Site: brandenburg
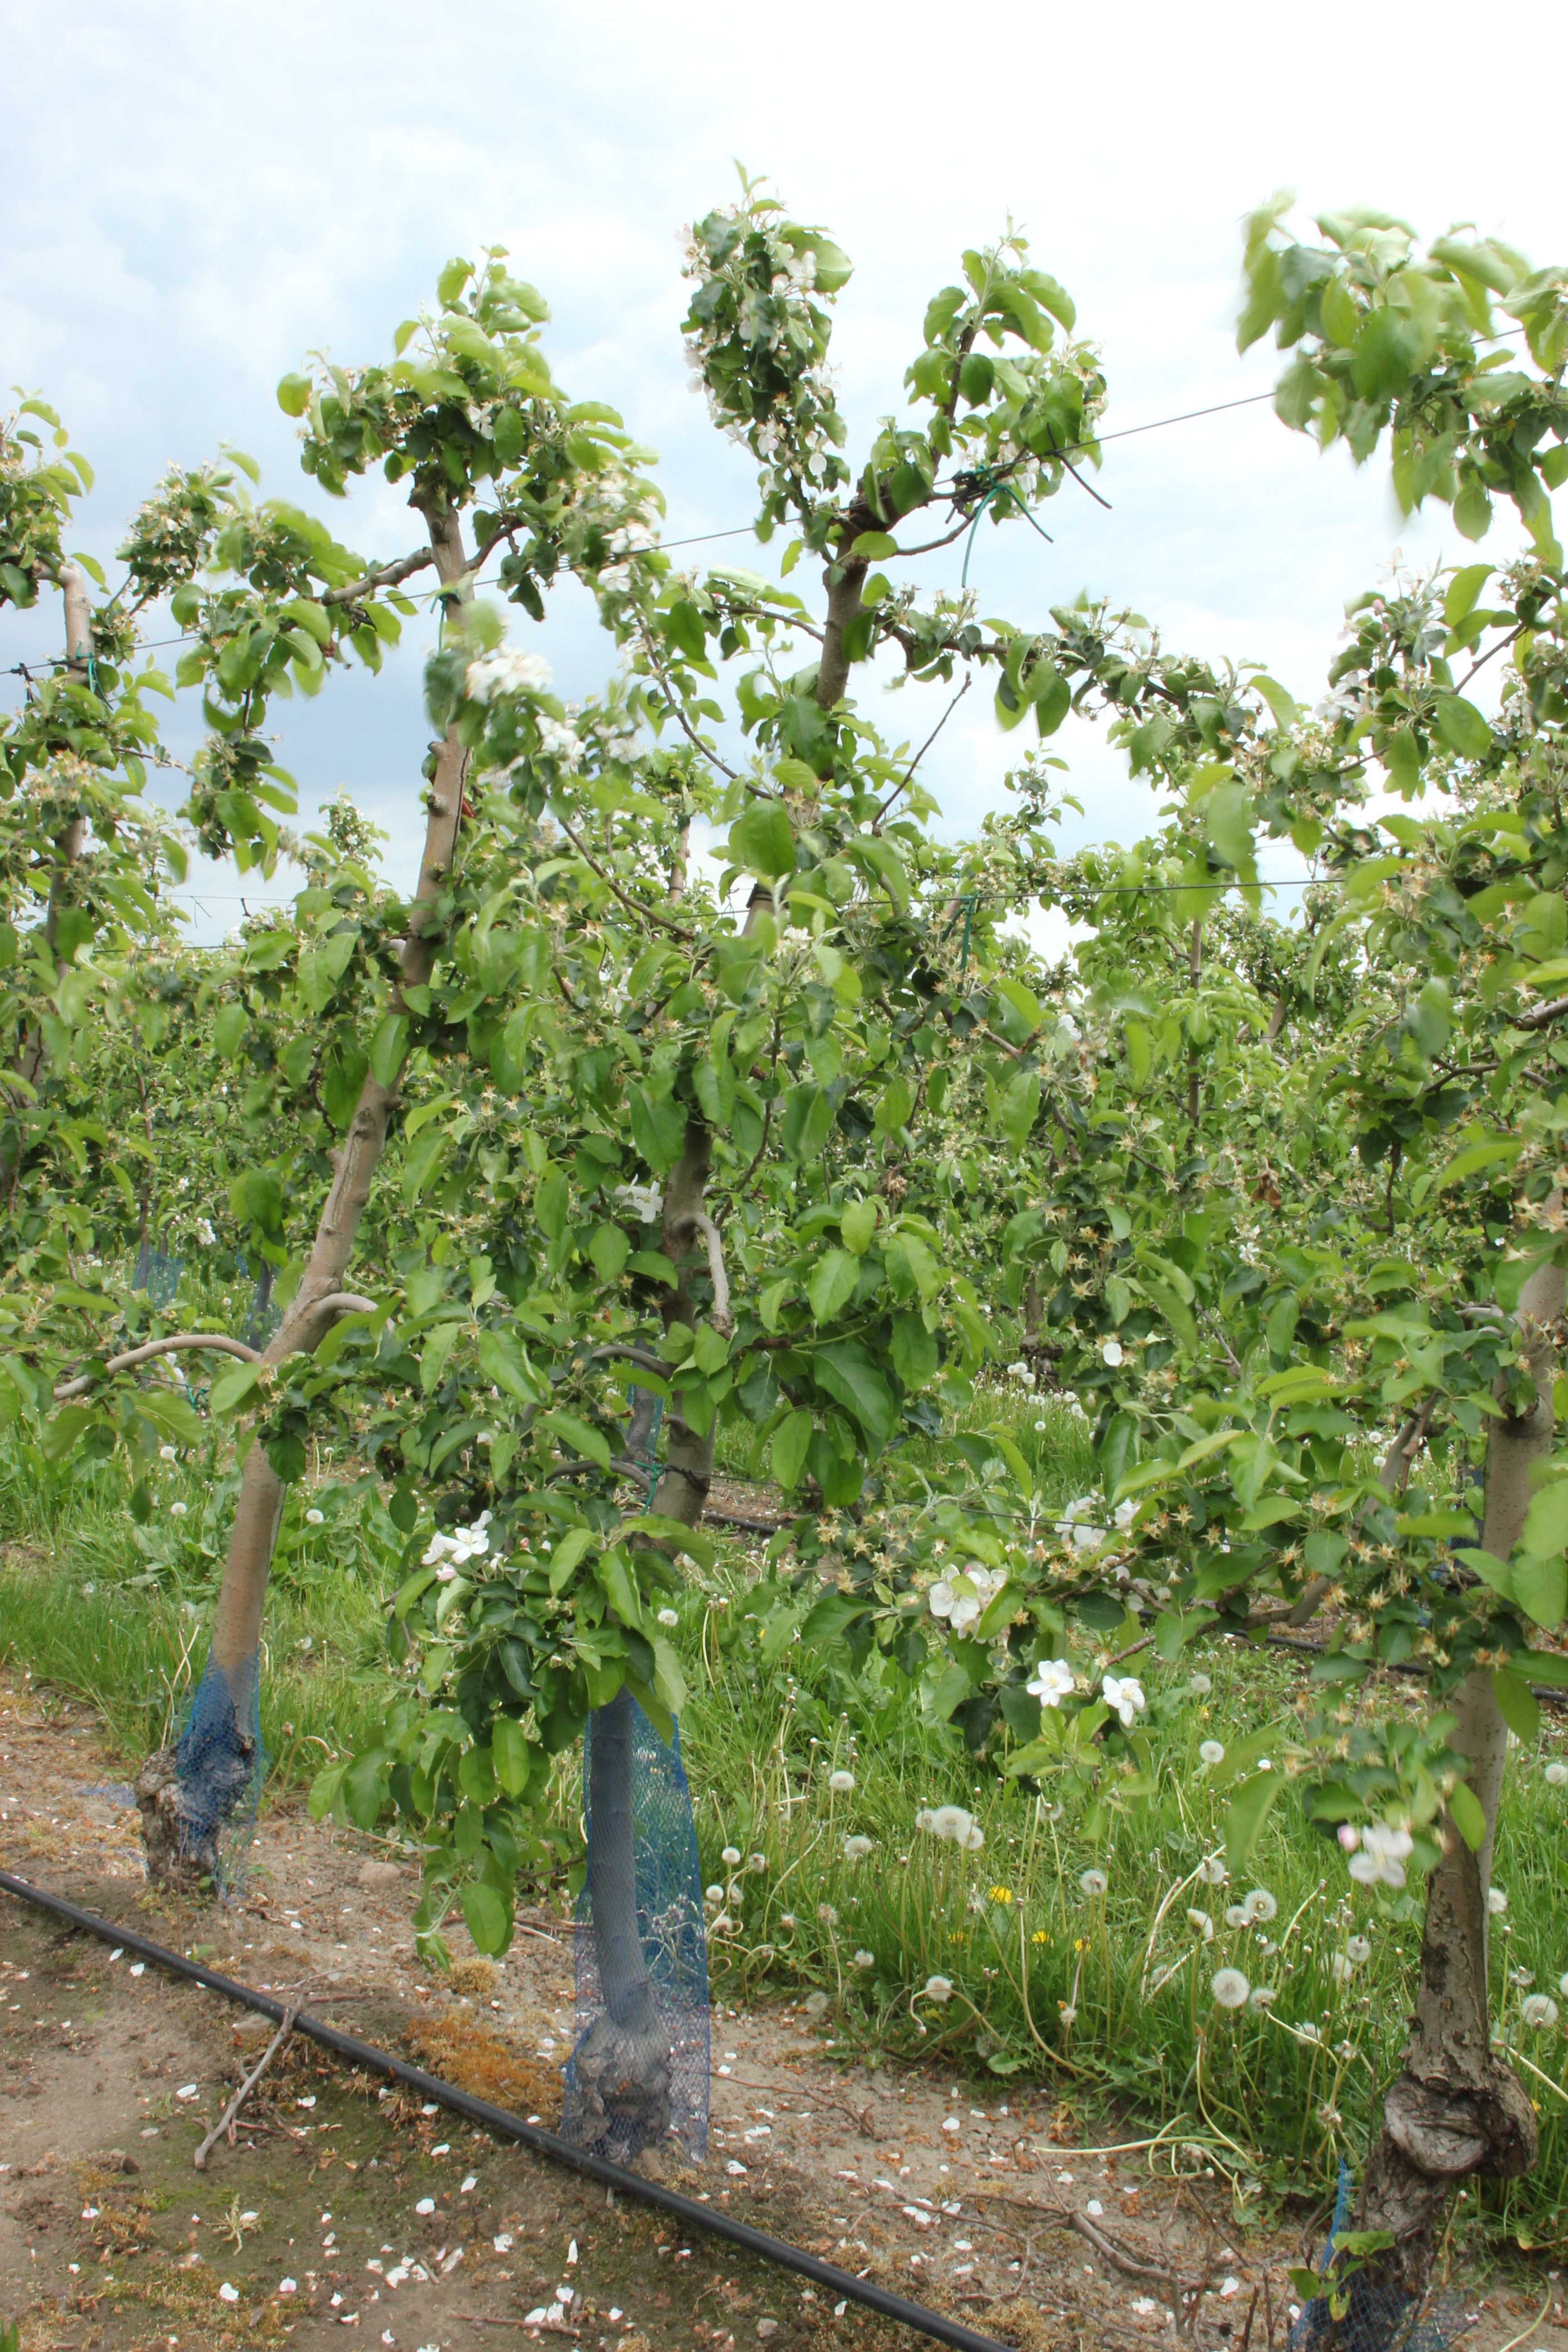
Growth stage (BBCH 67): Flowering